His Majesty's Armed Forces (Tonga)

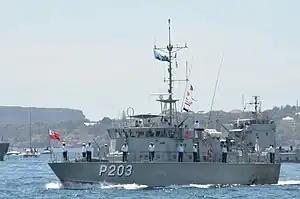
The Tongan patrol boat VOEA "Savea" (P203) in Sydney Harbour, 2013

The Maritime Force is equipped with two Guardian-class patrol boats, provided by Australia under the Pacific Maritime Security Program, a tanker, a Landing Craft Mechanised and a motor boat, that is the royal yacht. Tongan Maritime Force performs patrol missions, occasionally dealing with border violations, at the Minerva Reef and Tonga's restricted fishing zones.